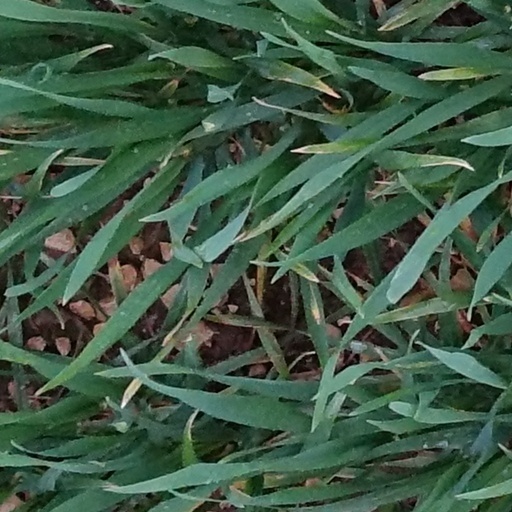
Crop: wheat